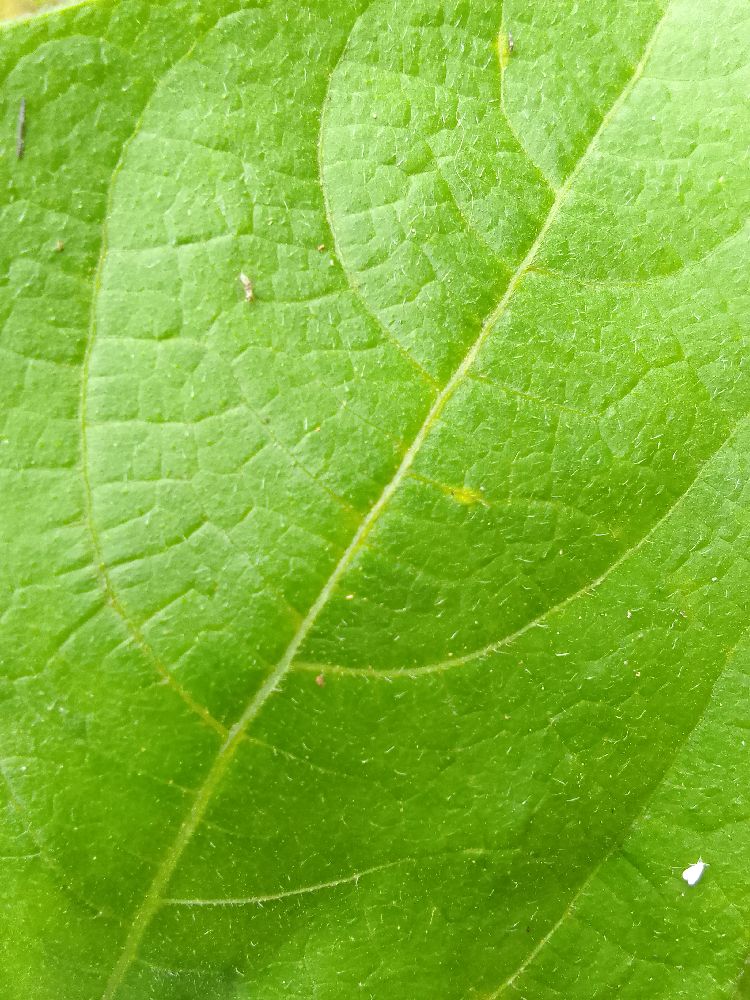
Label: healthy